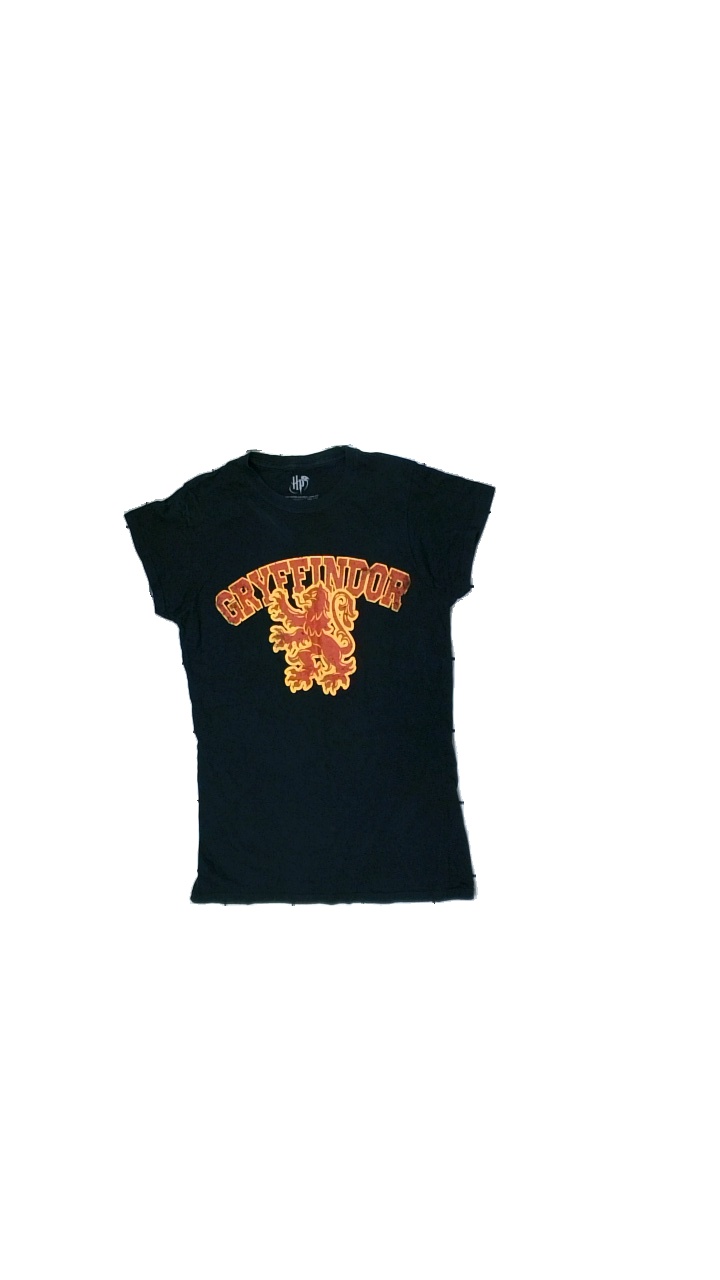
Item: T-shirt (Ladies)
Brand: Harry Potter (hp)
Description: T-shirt with Harry Potter "Gryffindor" print, size S. Poor condition.
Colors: Black, Red, Yellow
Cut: Regular, C-collar
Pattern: Logo print
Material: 100% cotton
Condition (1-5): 3
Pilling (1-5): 5
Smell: Minor
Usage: Recycle
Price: <50